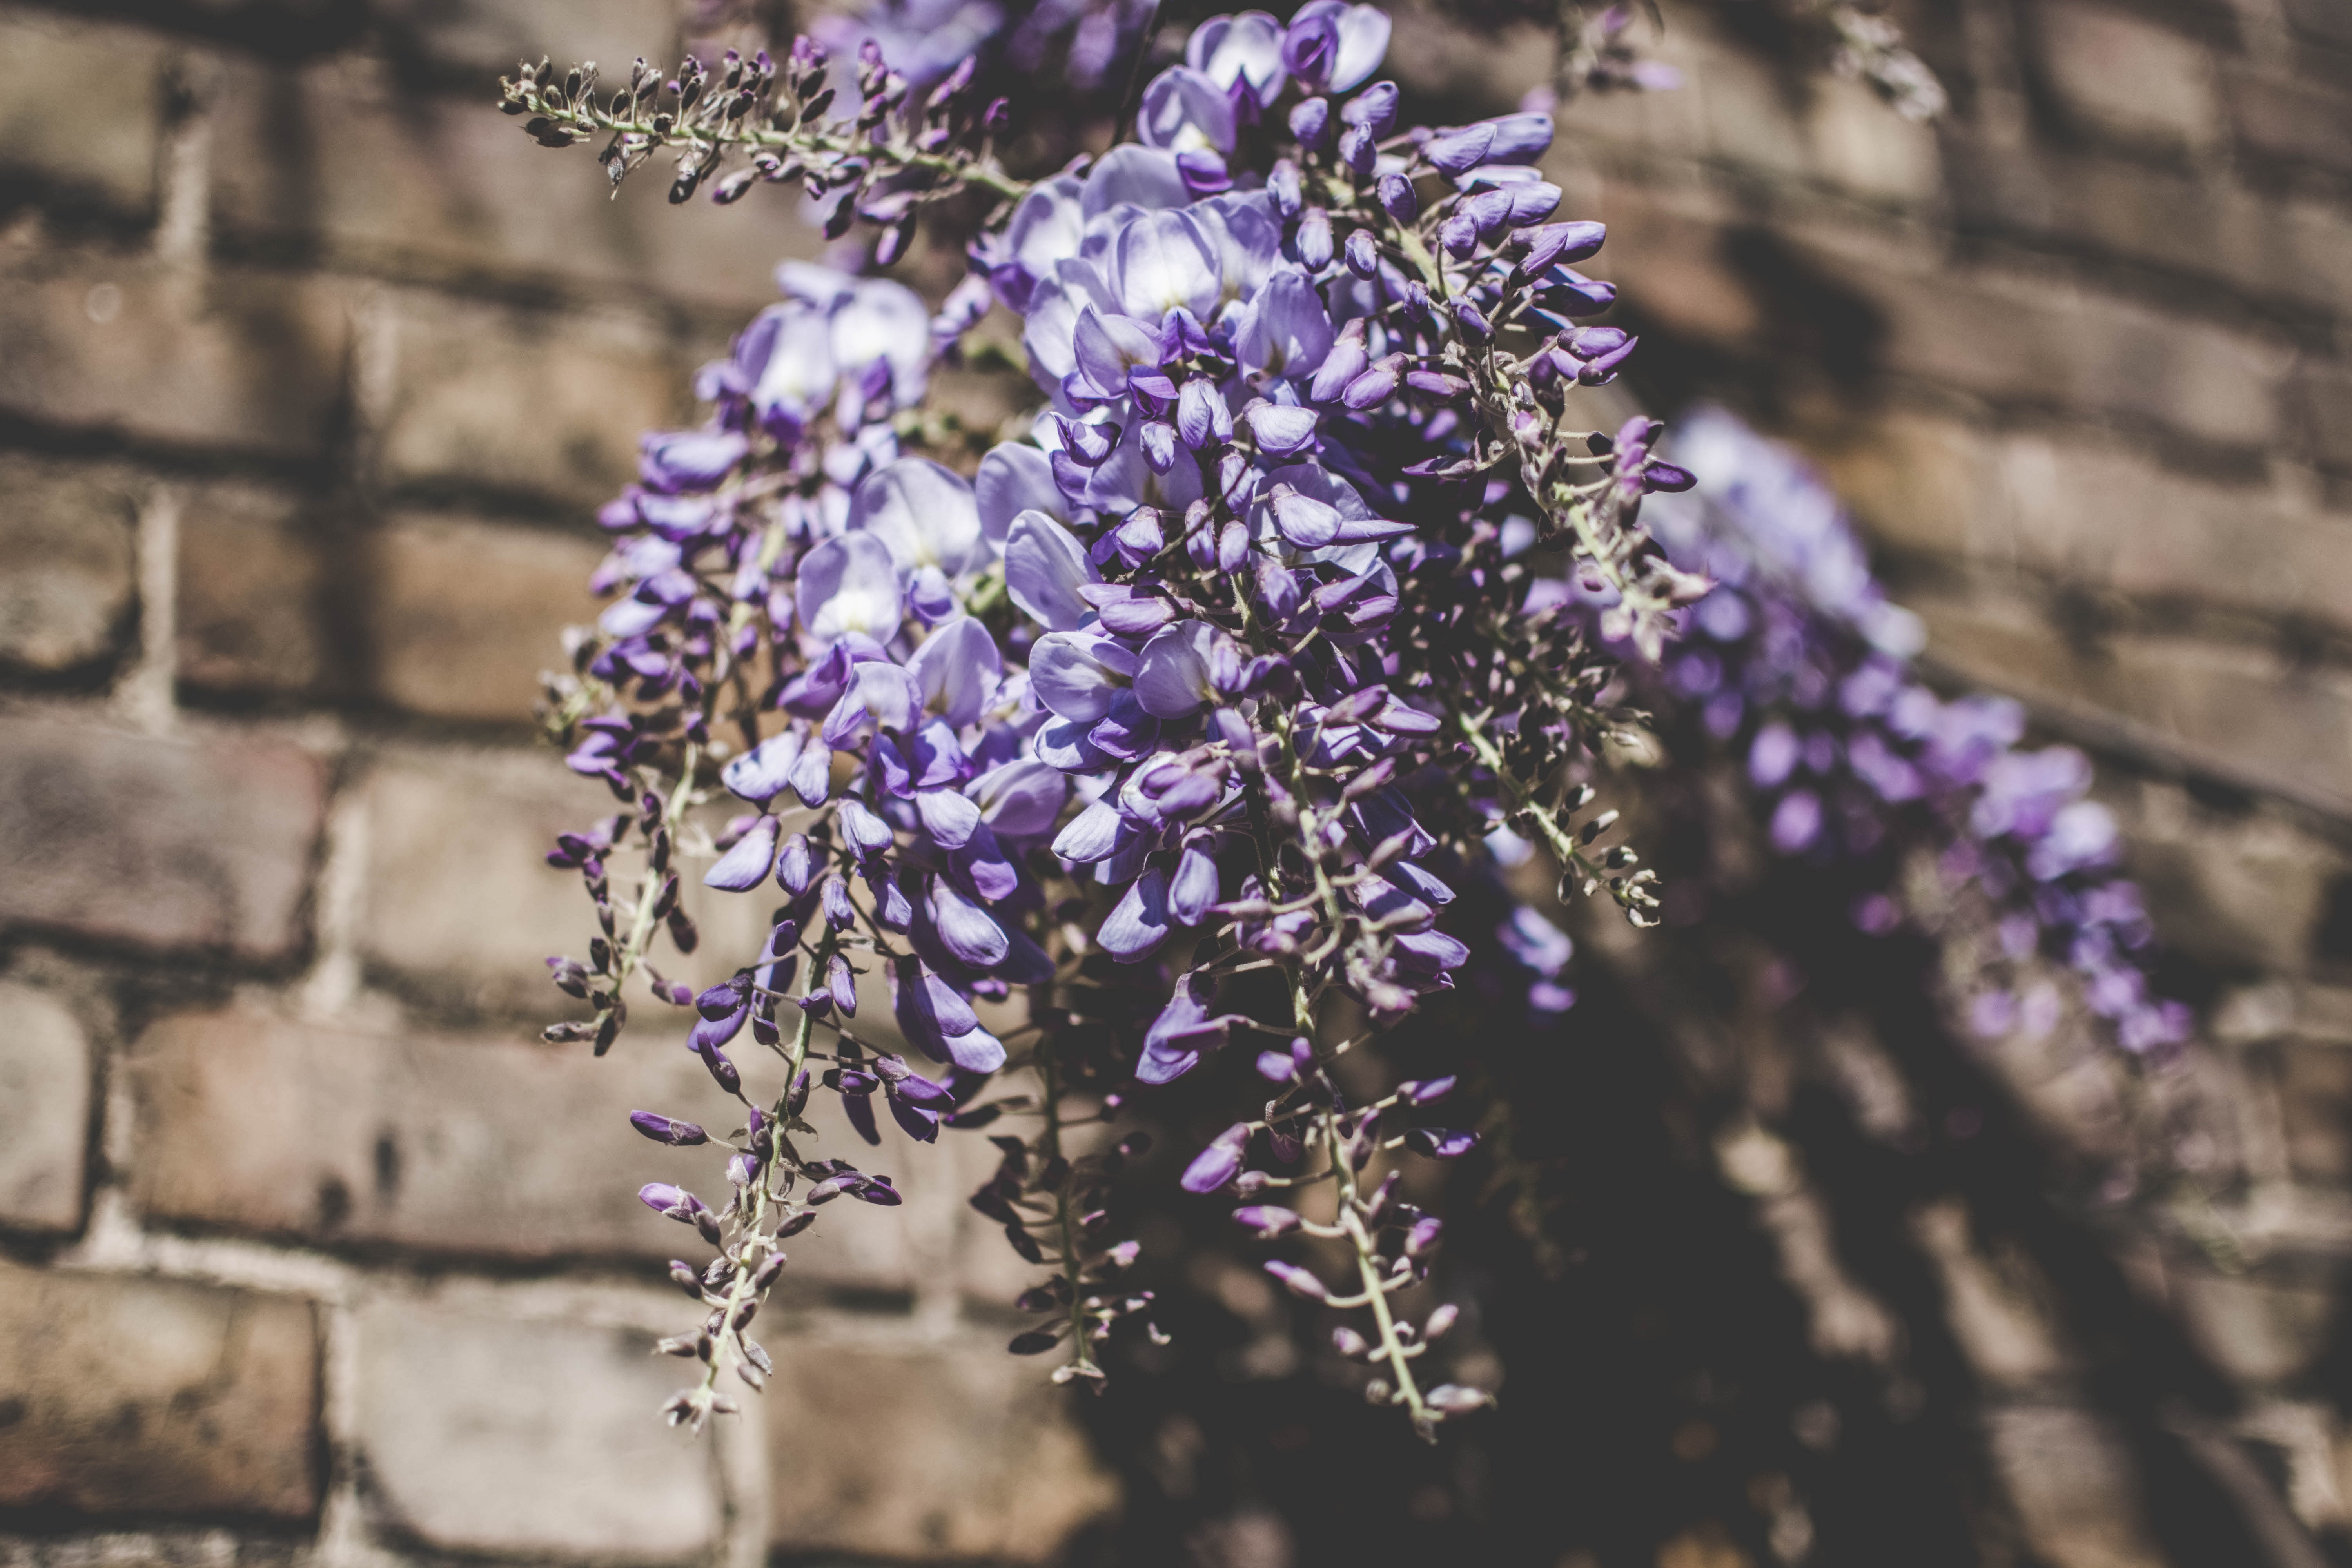
tree, plant, flower, purple, spring, flora, lavender, cool image, cool photo, flowering plant